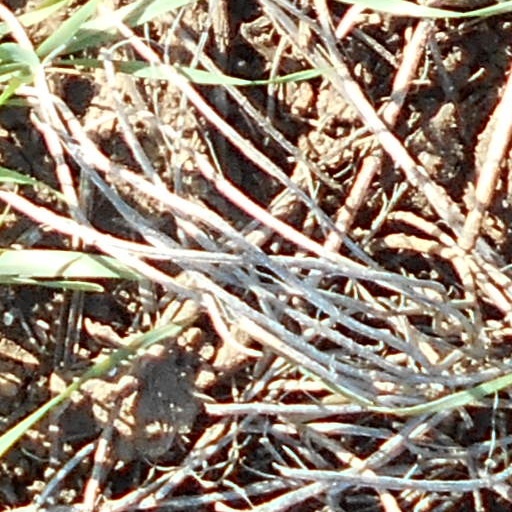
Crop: wheat